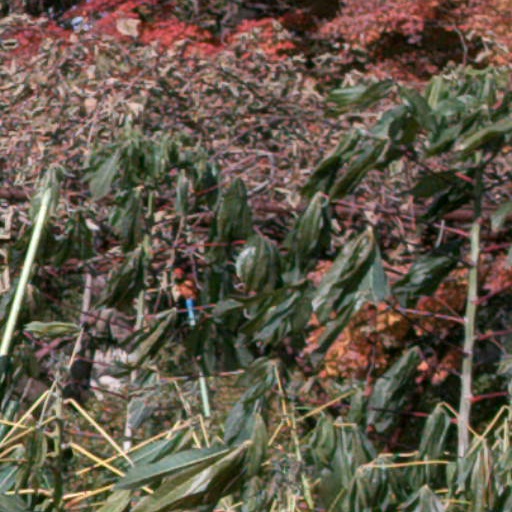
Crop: cassava